Aida Shanayeva

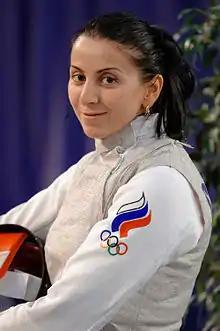

Aida Vladimirovna Shanayeva (born 23 April 1986) is a Russian foil fencer, team Olympic champion at the 2008 Summer Olympics, World champion at 2009 World Fencing Championships and twice team World champion (2006 and 2011).